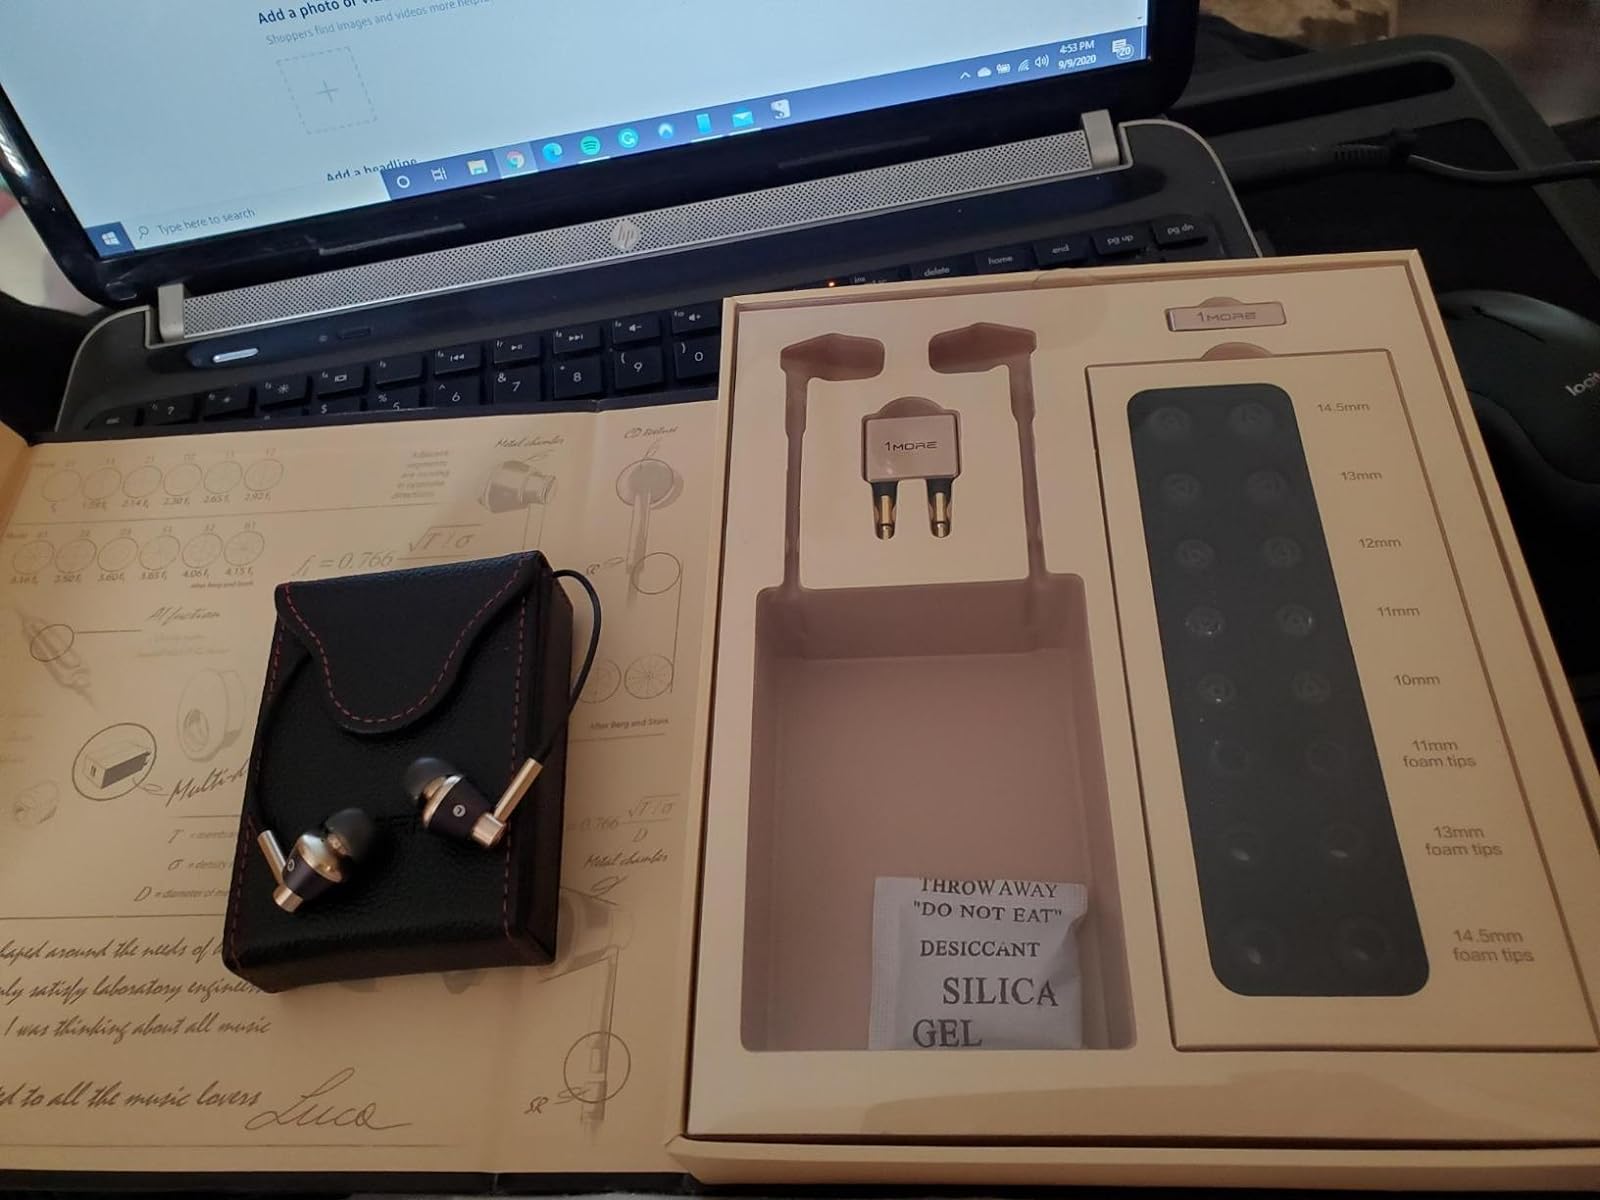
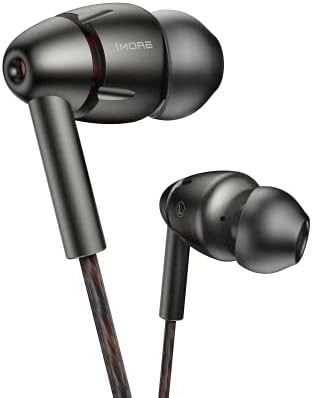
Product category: headphones
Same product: no